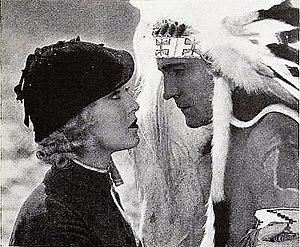
Barbara Weeks née Sue Kingsley, est une actrice de cinéma américaine et une actrice radiophonique, entre les années 1930 et les années 1950. Promue une des starlettes WAMPAS Baby Stars de la saison 1931, sa carrière d'actrice au cinéma est marquée par la disparition de l'avion de son mari, le 26 juin 1945, dans l'Atlantique nord. Elle ne tournera alors, que deux films jusqu'en 1956. Parallèlement au cinéma, elle mène une carrière d'actrice radiophonique entre 1935 et 1954, entrecoupée par une carrière de mannequin commencée à New York. Retraitée du monde artistique, elle entamera une carrière de secrétaire à Las Vegas où elle décédera en 2003.